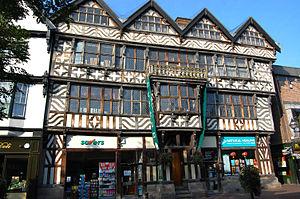
Cette liste des musées du Staffordshire, Angleterre contient des musées qui sont définis dans ce contexte comme des institutions qui recueillent et soignent des objets d'intérêt culturel, artistique, scientifique ou historique. leurs collections ou expositions connexes disponibles pour la consultation publique. Sont également inclus les galeries d'art à but non lucratif et les galeries d'art universitaires. Les musées virtuels ne sont pas inclus.